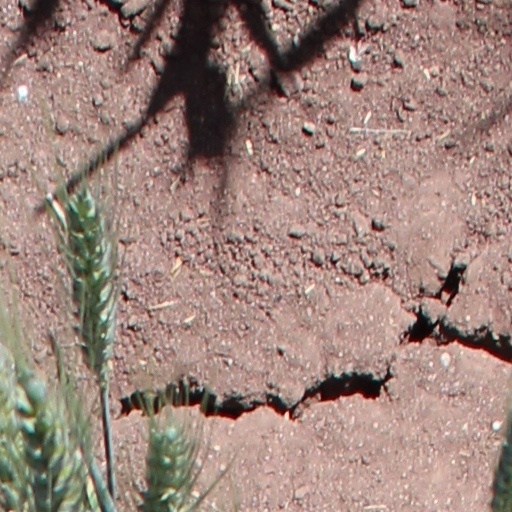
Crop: wheat